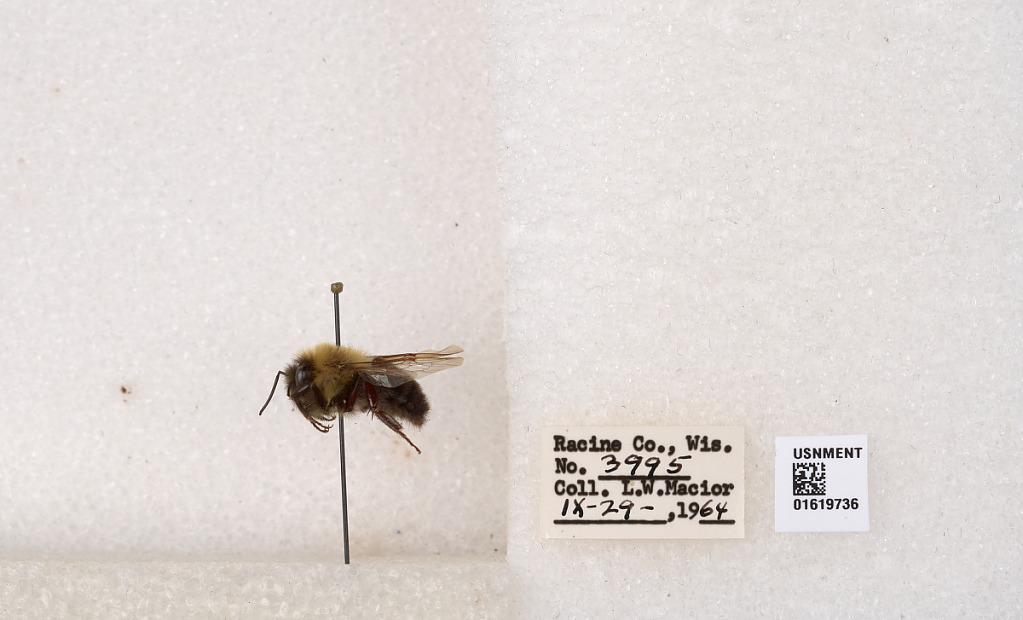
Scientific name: Bombus impatiens Cresson
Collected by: L. Macior
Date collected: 1964-9-29
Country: United States
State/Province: Wisconsin
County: Racine
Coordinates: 42.7299, -87.8123